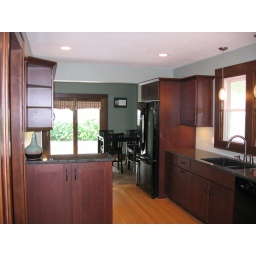
Removing a wall made the previous sun porch a new eat in kitchen area.